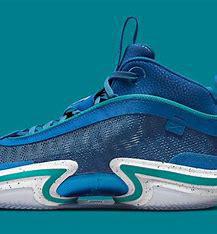
Brand: Jordan
Model: Luka 1